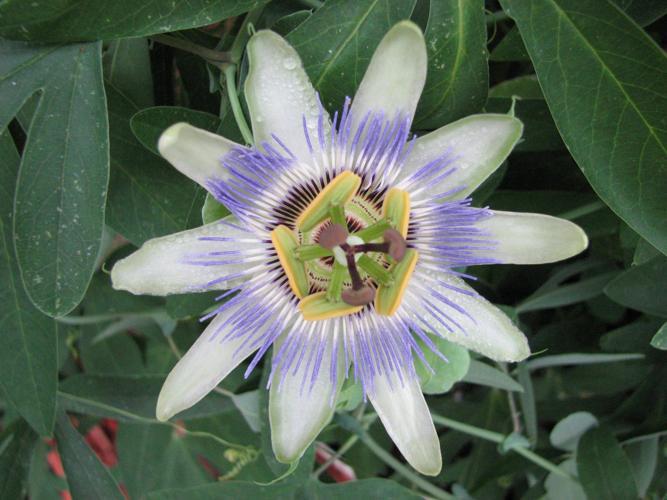
Label: passion flower